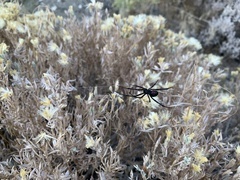
Species: Lactrodectus_hesperus